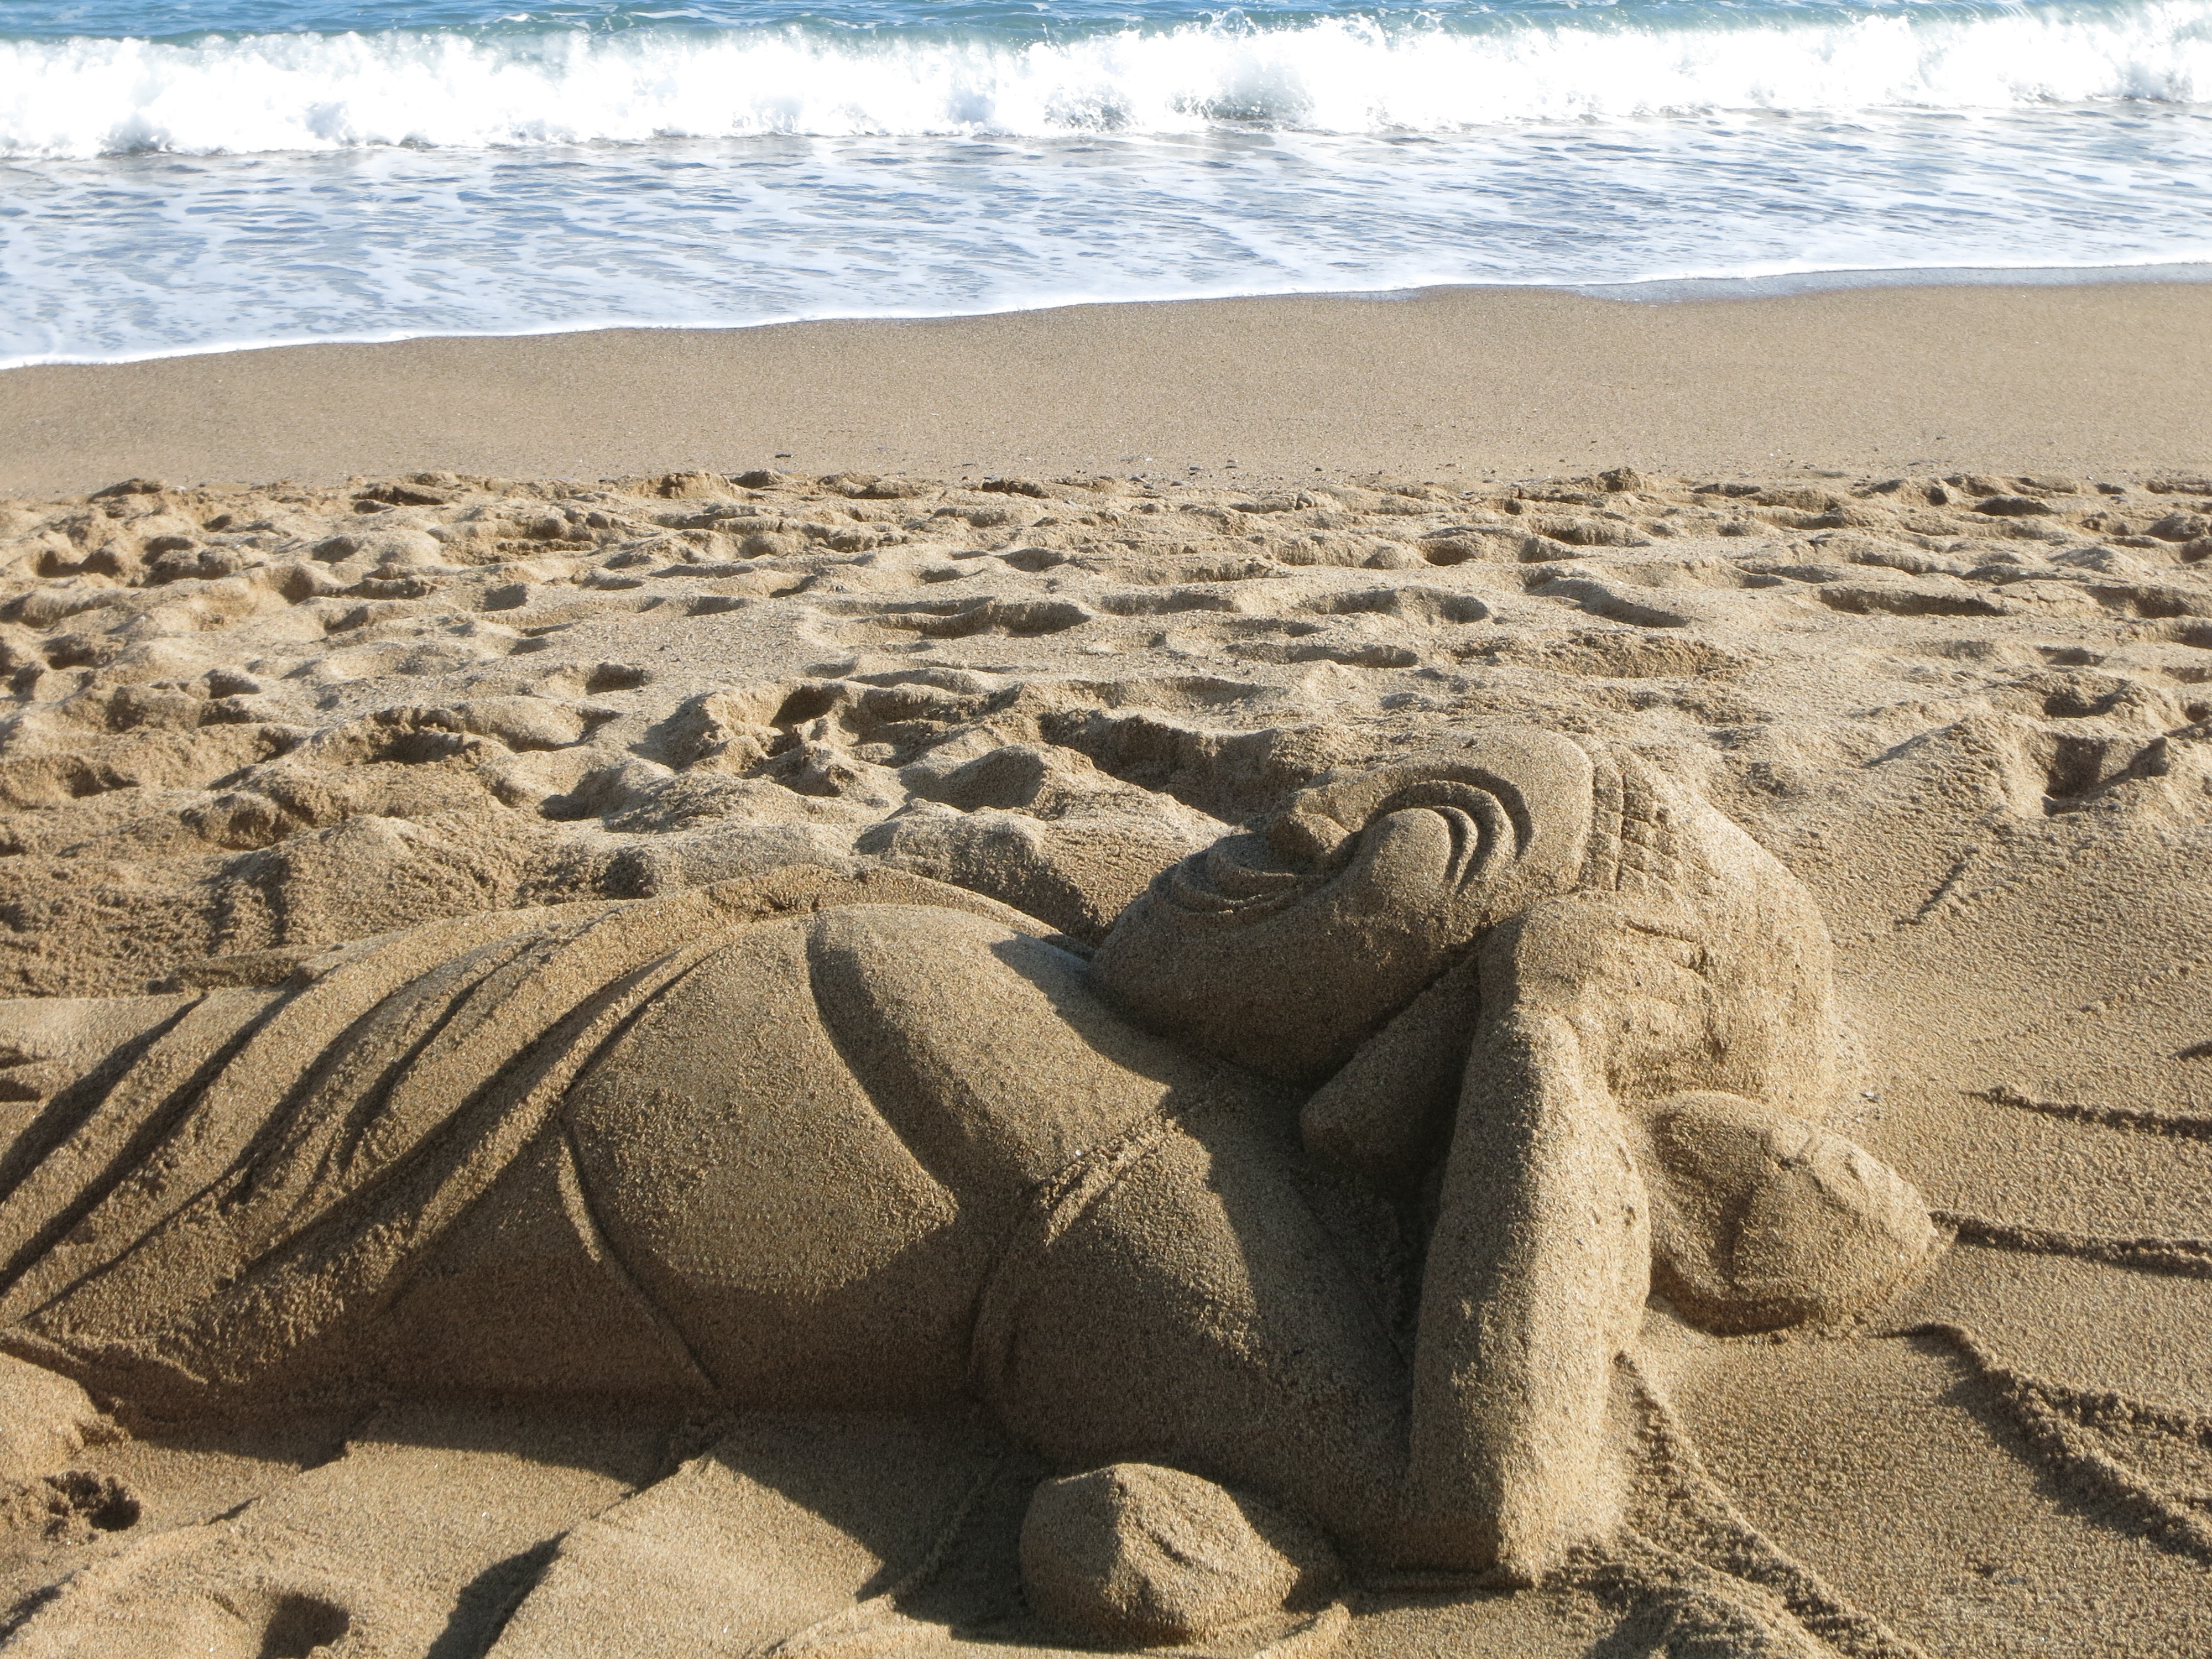
beach, landscape, sea, coast, sand, rock, shore, wave, barcelona, material, sculpture, art, geology, badlands, sandburg, sand sculpture, natural environment